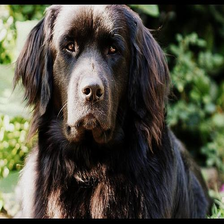
Species: dog
Breed: newfoundland